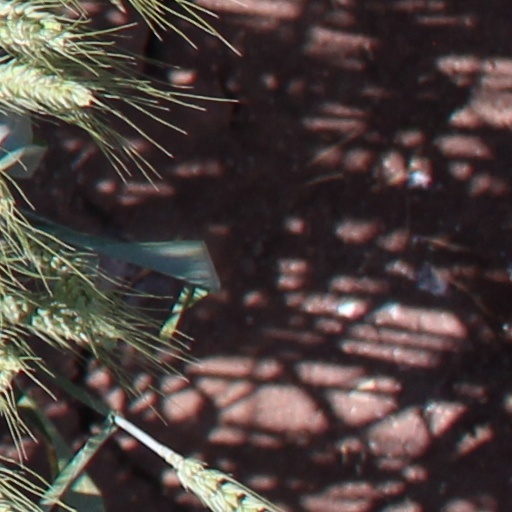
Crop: wheat